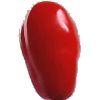
Label: Tomato 2